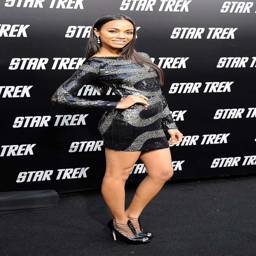
they say success comes with a great pair of legs and boy oh boy is actor on a roll with science fiction film and avatar under her belt .